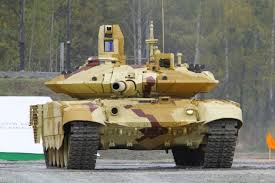
Label: T-90